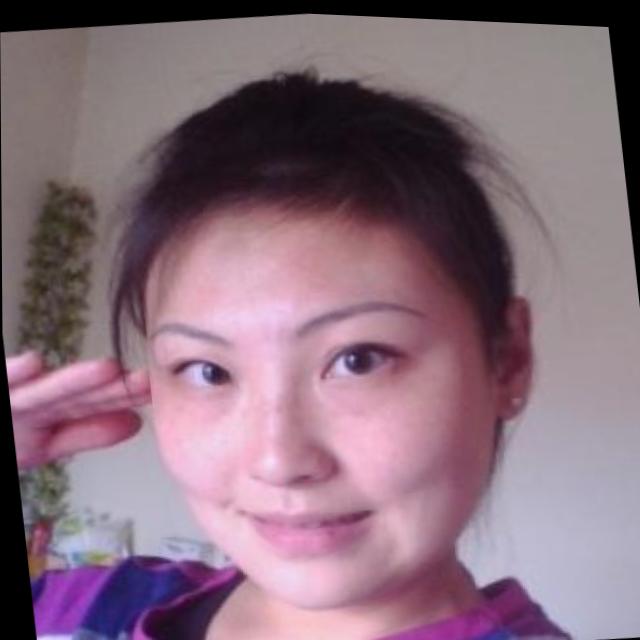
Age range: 21-44